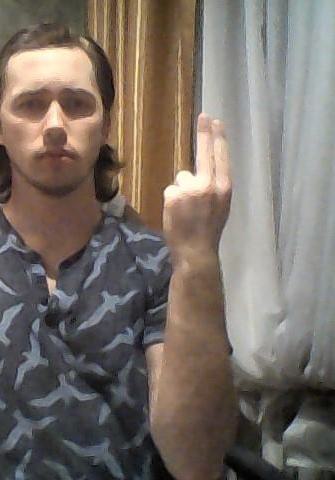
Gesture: two_up_inverted